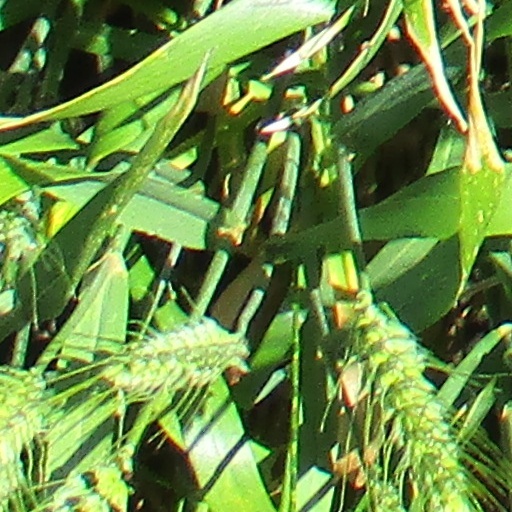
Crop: wheat